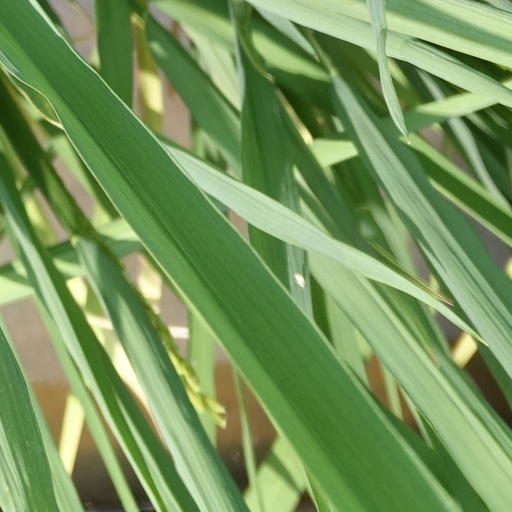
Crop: rice